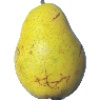
Label: Pear Monster 1